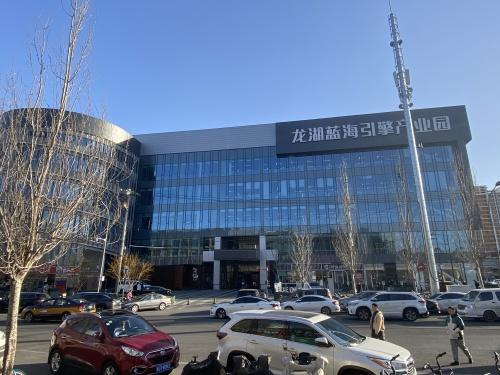
地标名称：龙湖蓝海引擎产业园
所在城市：北京市·朝阳区